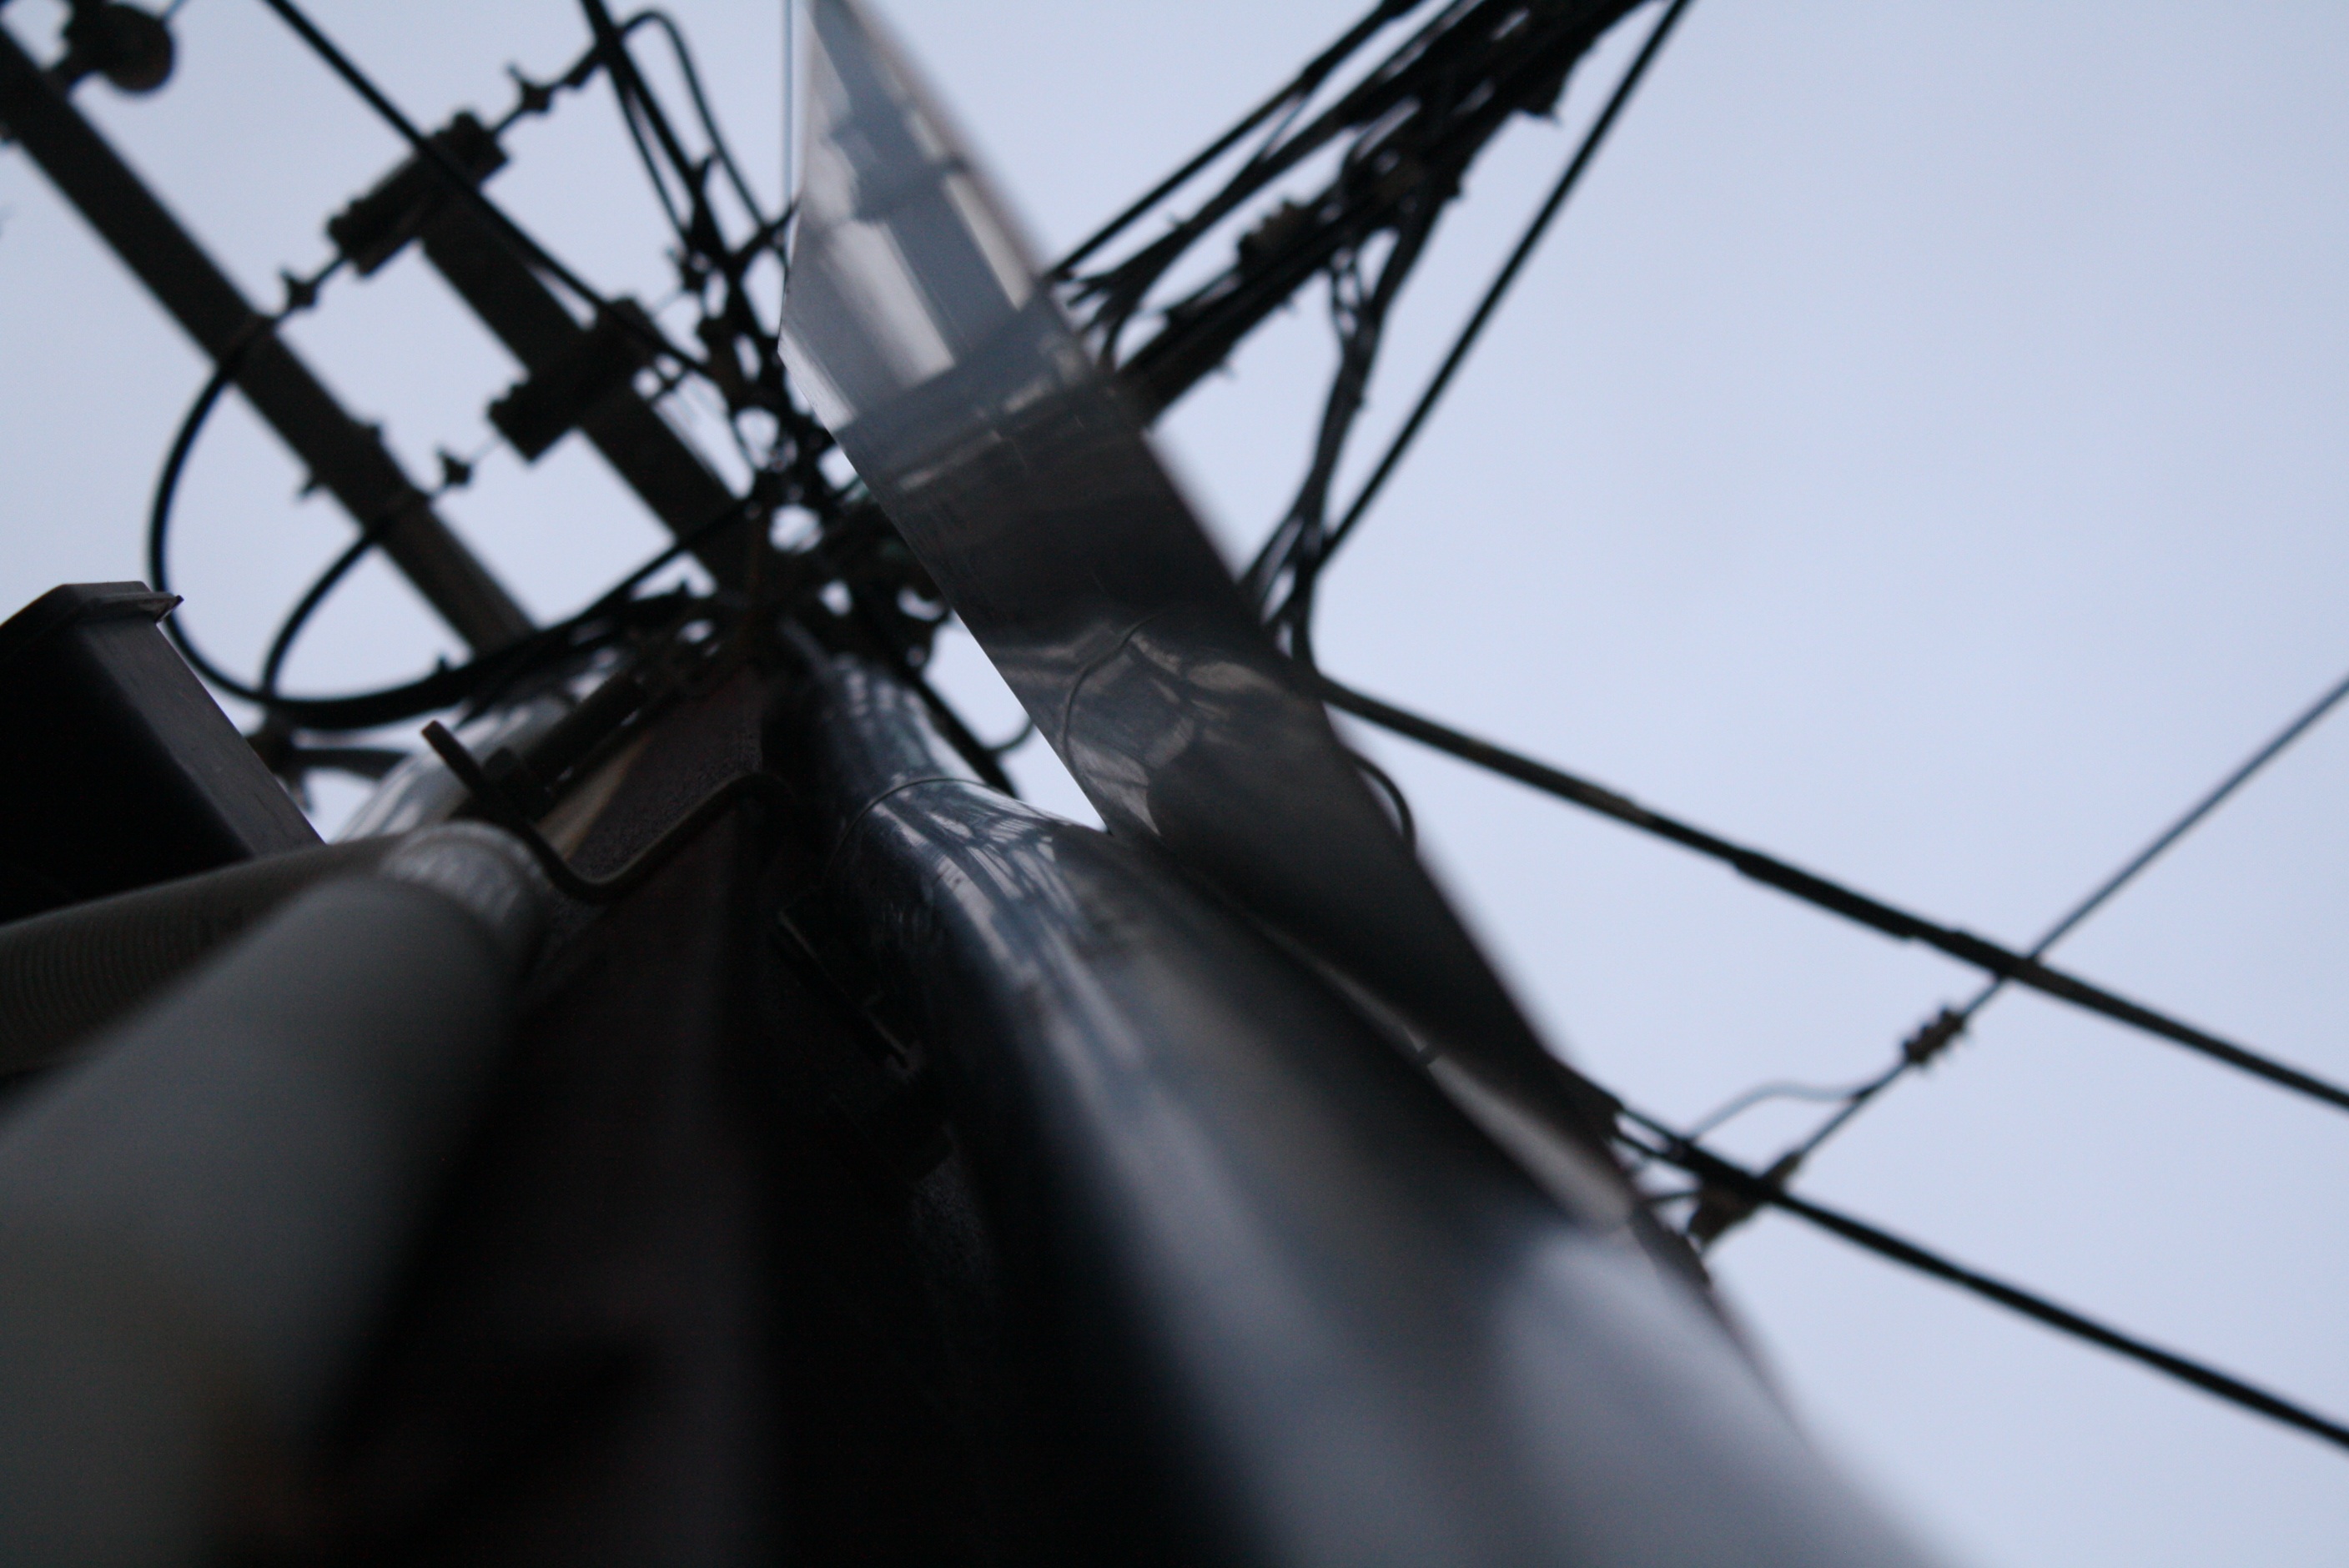
line, vehicle, mast, black, monochrome, watercraft